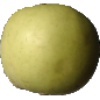
Label: Apple Golden 3